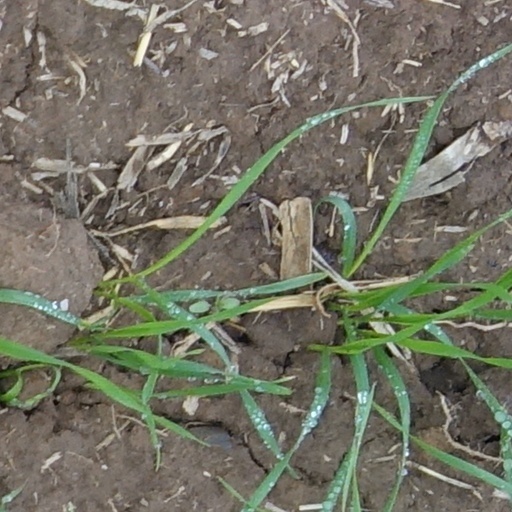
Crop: wheat